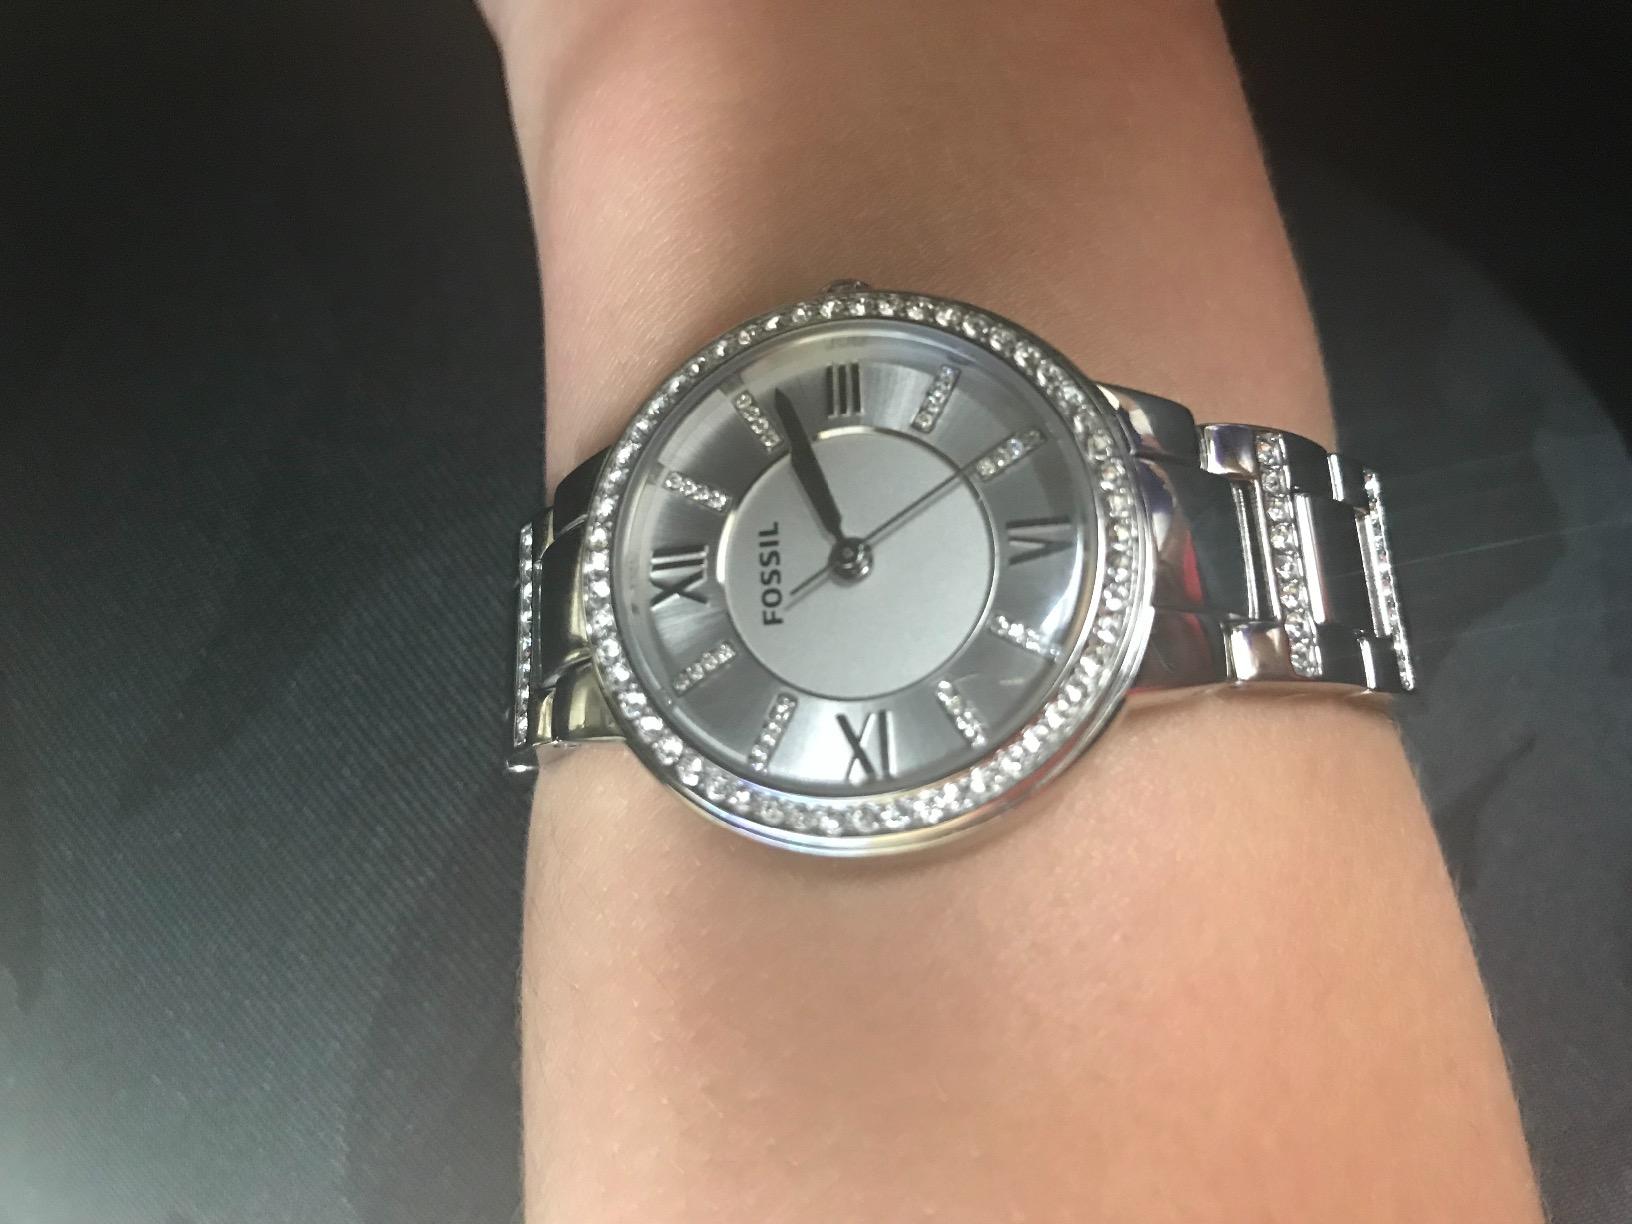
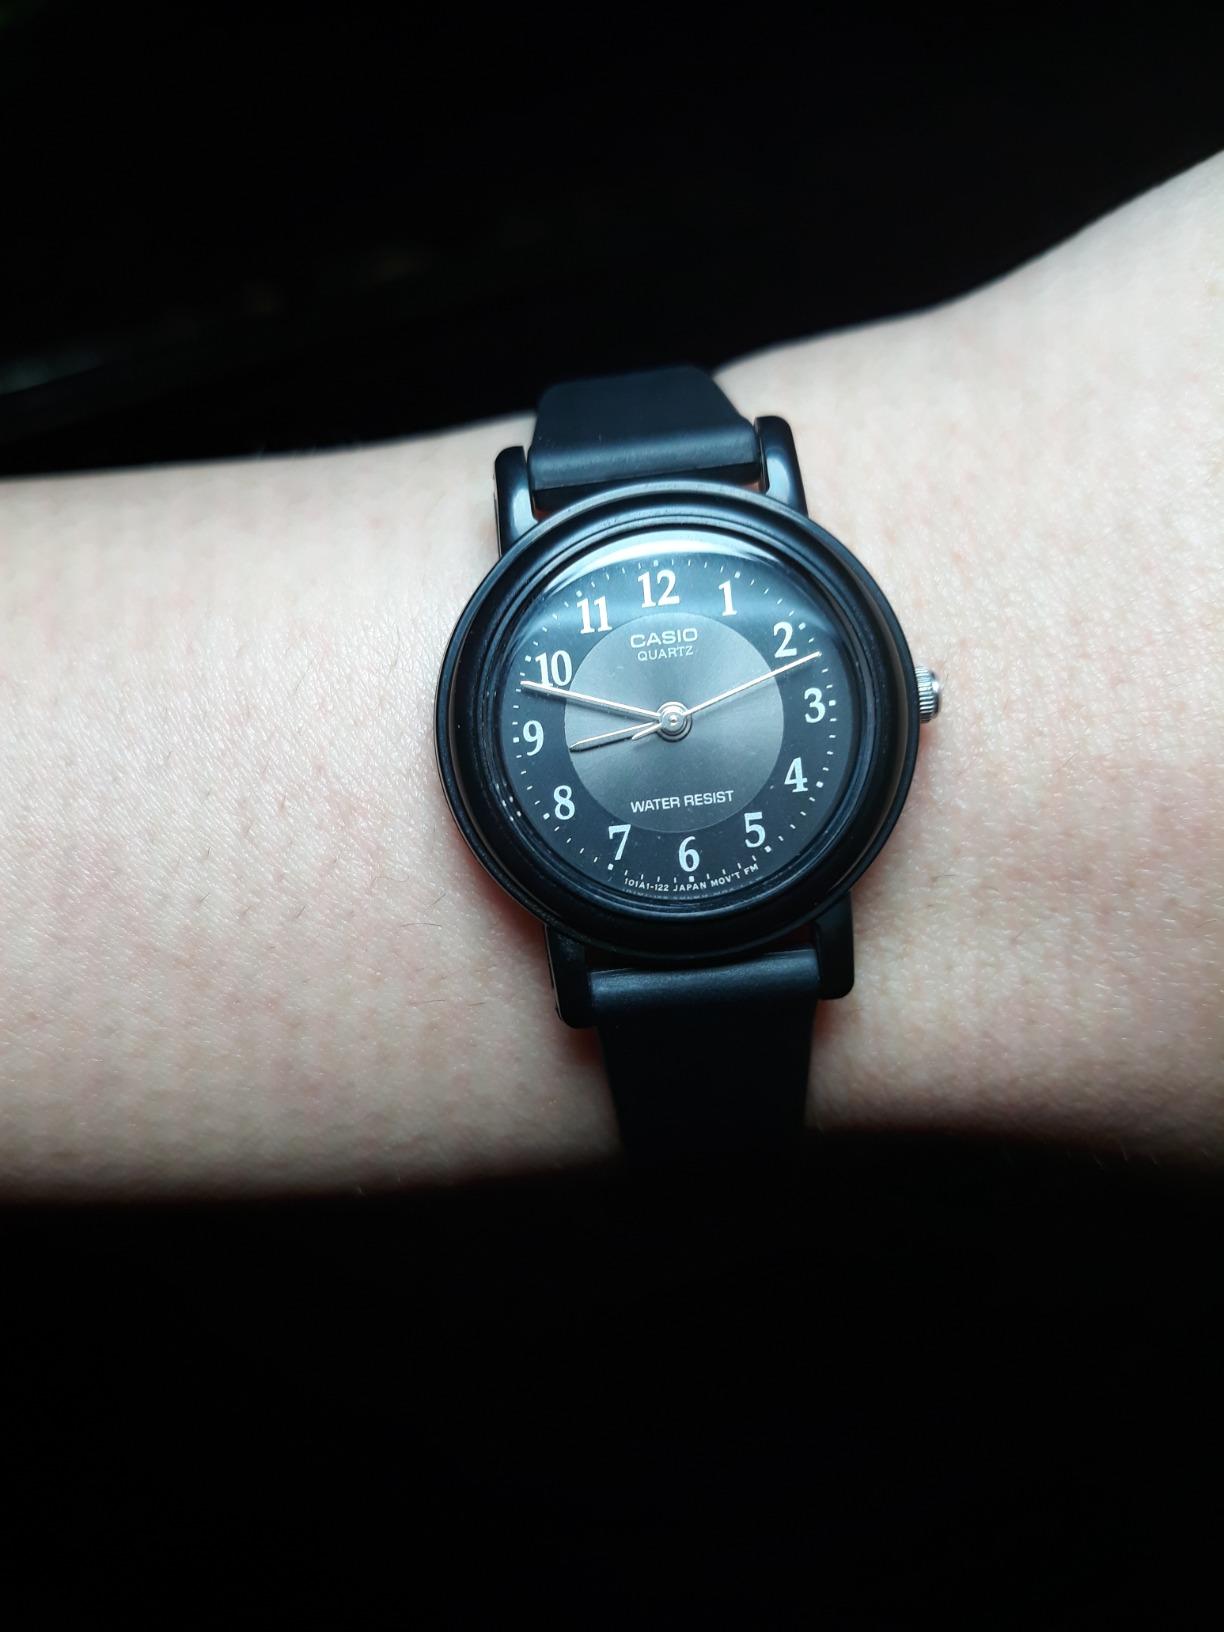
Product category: accessories_watch
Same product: no